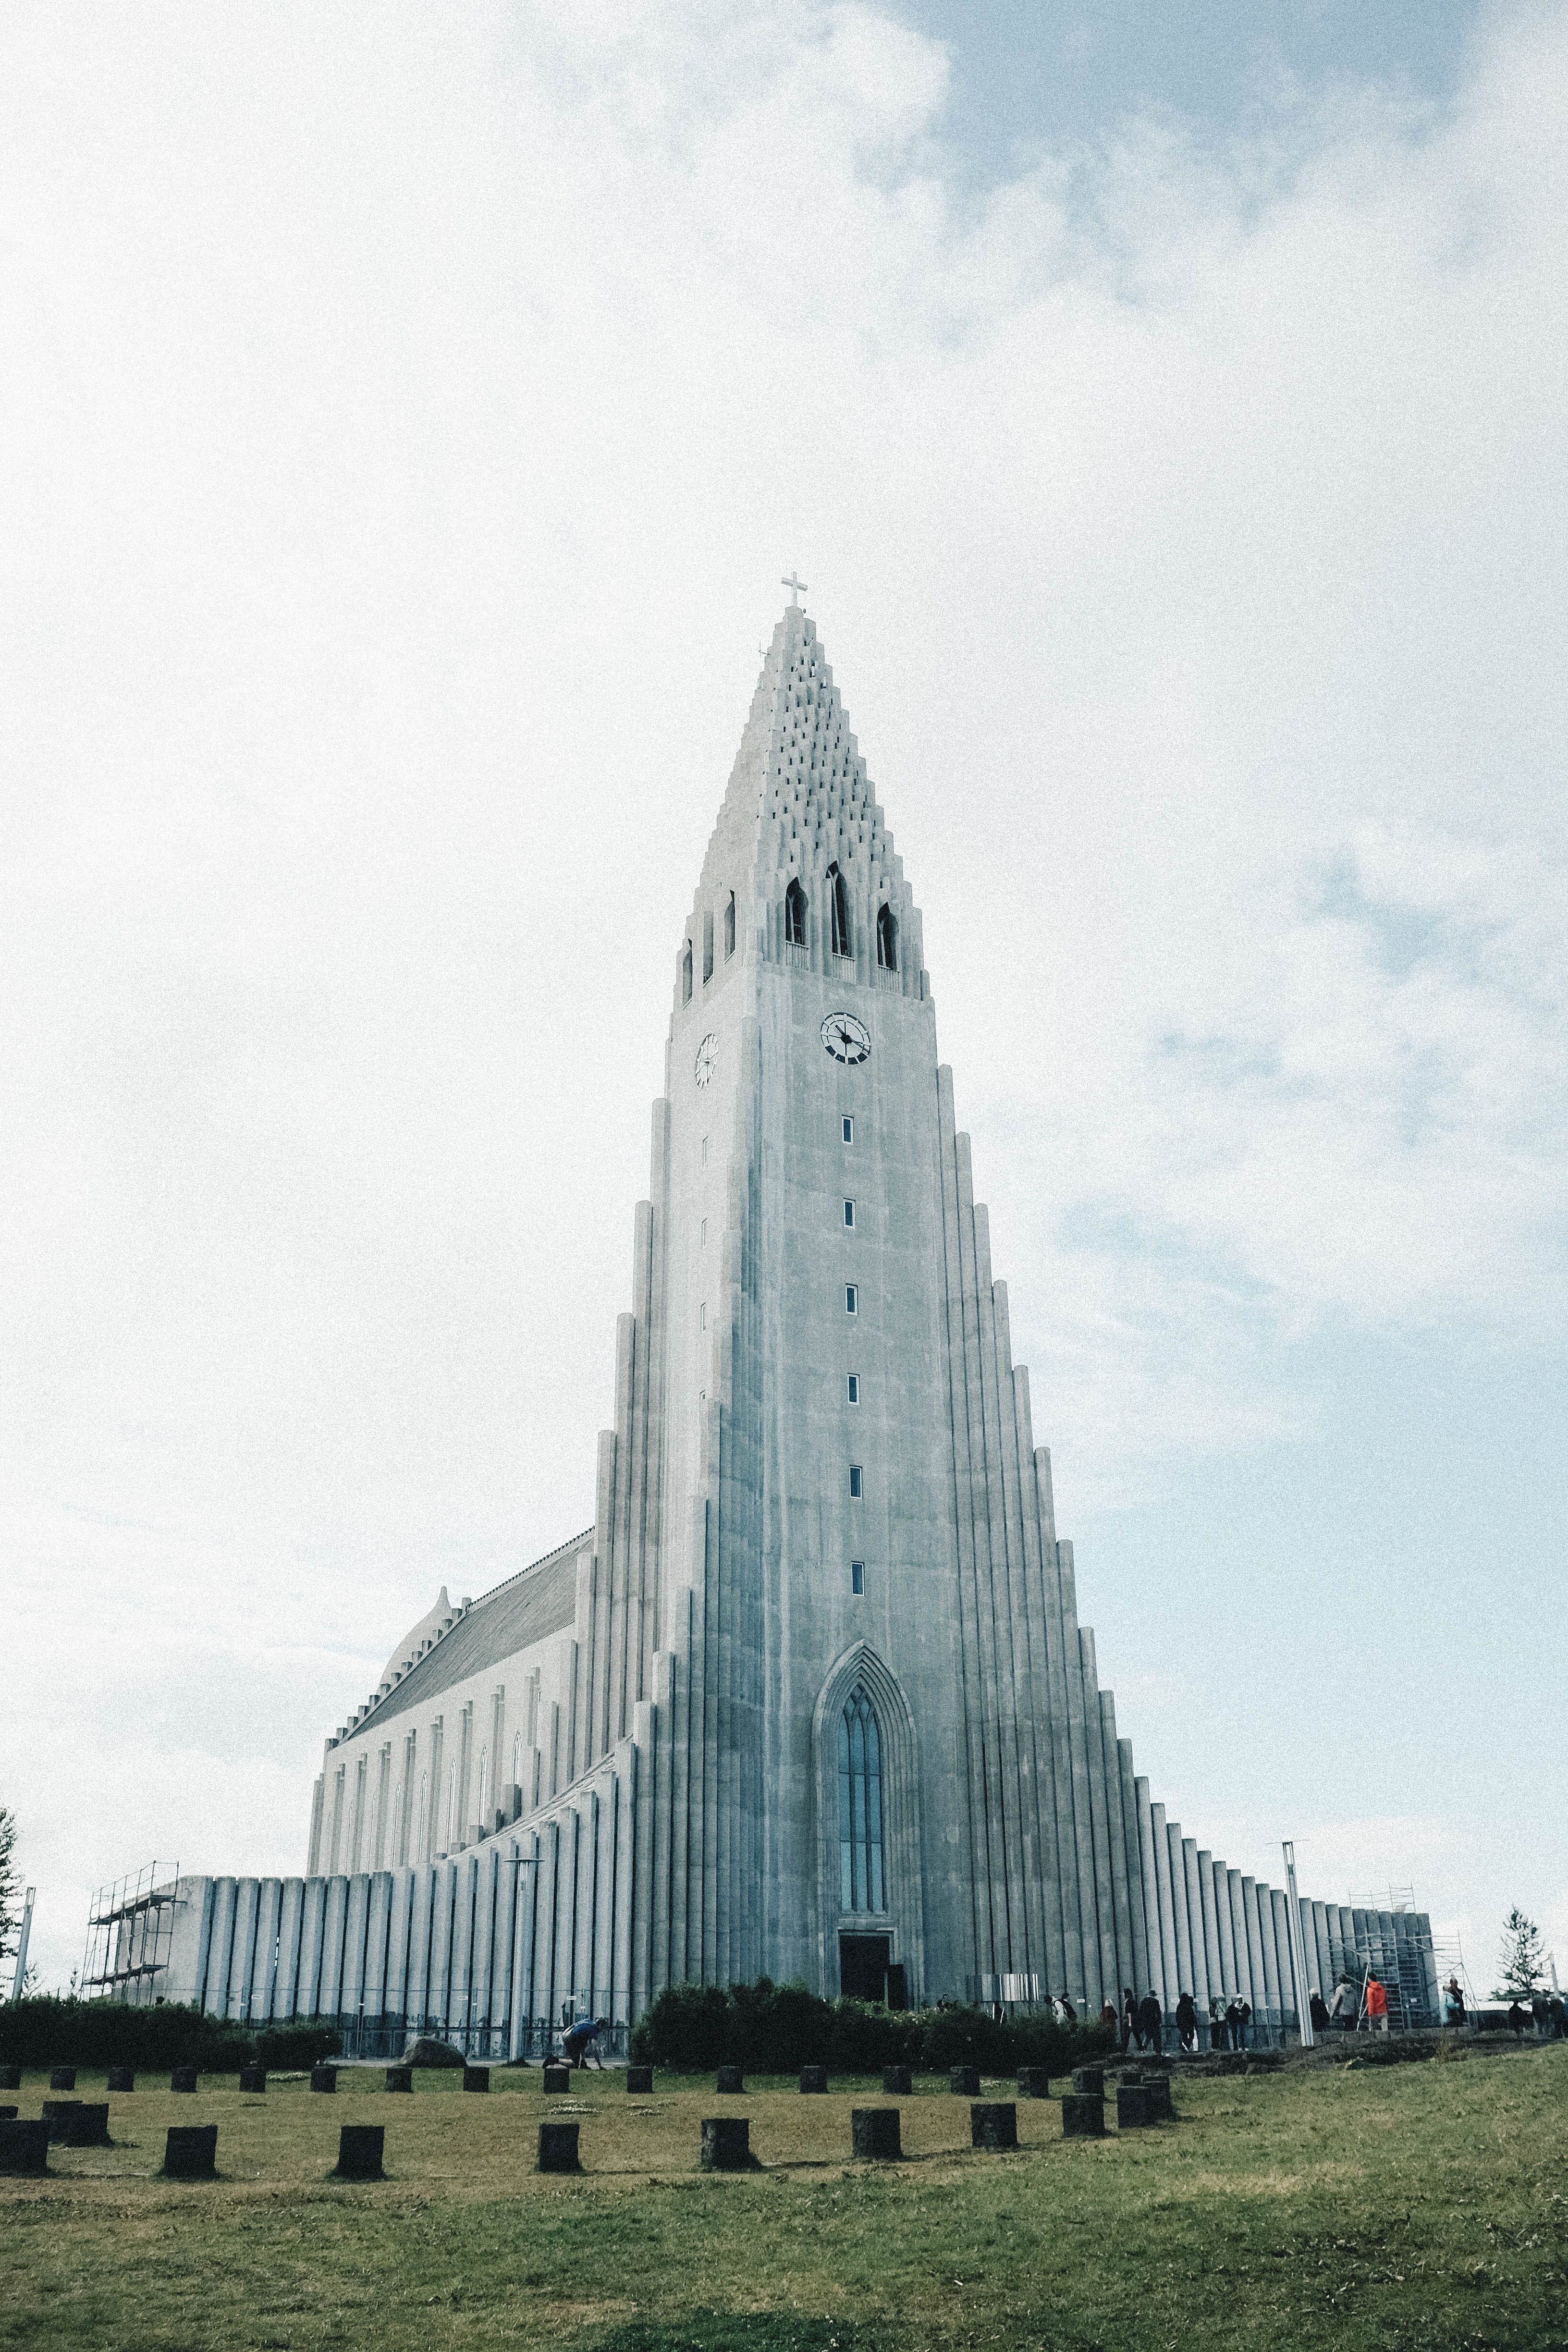
architecture, skyscraper, monument, landmark, memorial, spire, atmosphere of earth